Weird Portland United

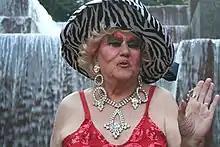
In 2023, Weird Portland United and Gigantic Brewing Company collaborated on a beer commemorating drag performer Darcelle XV ("pictured in 2012"), who also attended the first Weird Portland Gala in 2019.

The nonprofit organization Weird Portland United (WPU) was founded by Brian Kidd (known as the Unipiper) in 2018 in an effort to "Keep Portland Weird". According to "Willamette Week", WPU's mission "includes everything from awarding grants to emerging talent with an eye for eccentricity to acting as a clearinghouse for events and places with a flair for the bizarre". The newspaper said the organization also "aims to make our time stuck in traffic spiked with quirk by purchasing billboard space throughout the city and reserving them for weird-use only." "The Oregonian" has said WPU was established to "[raise] and [distribute] money to keep Portland's unique creative spirit alive and kicking". "Weirdo Memberships" cost $10 per month, or $100 per year, and the group also accepts donations from businesses and individuals.